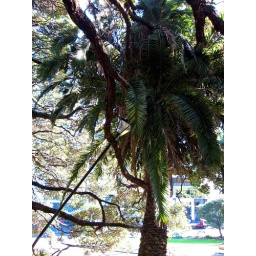
Crooked lamp post in a tree